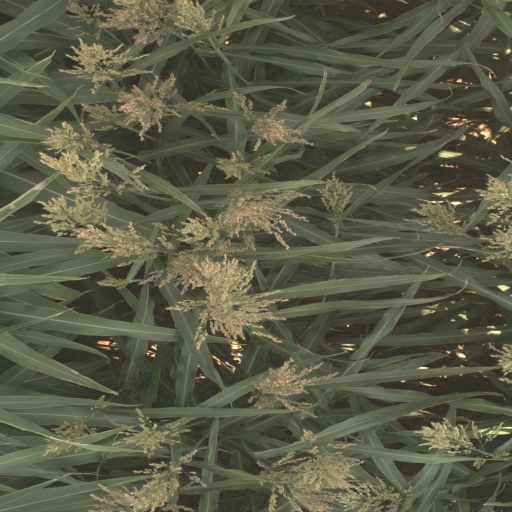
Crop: sorghum